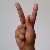
The image shows a hand gesture representing the letter 'K' in Indian Sign Language.